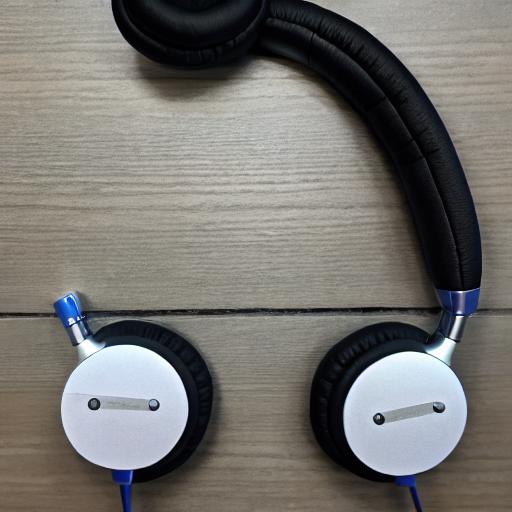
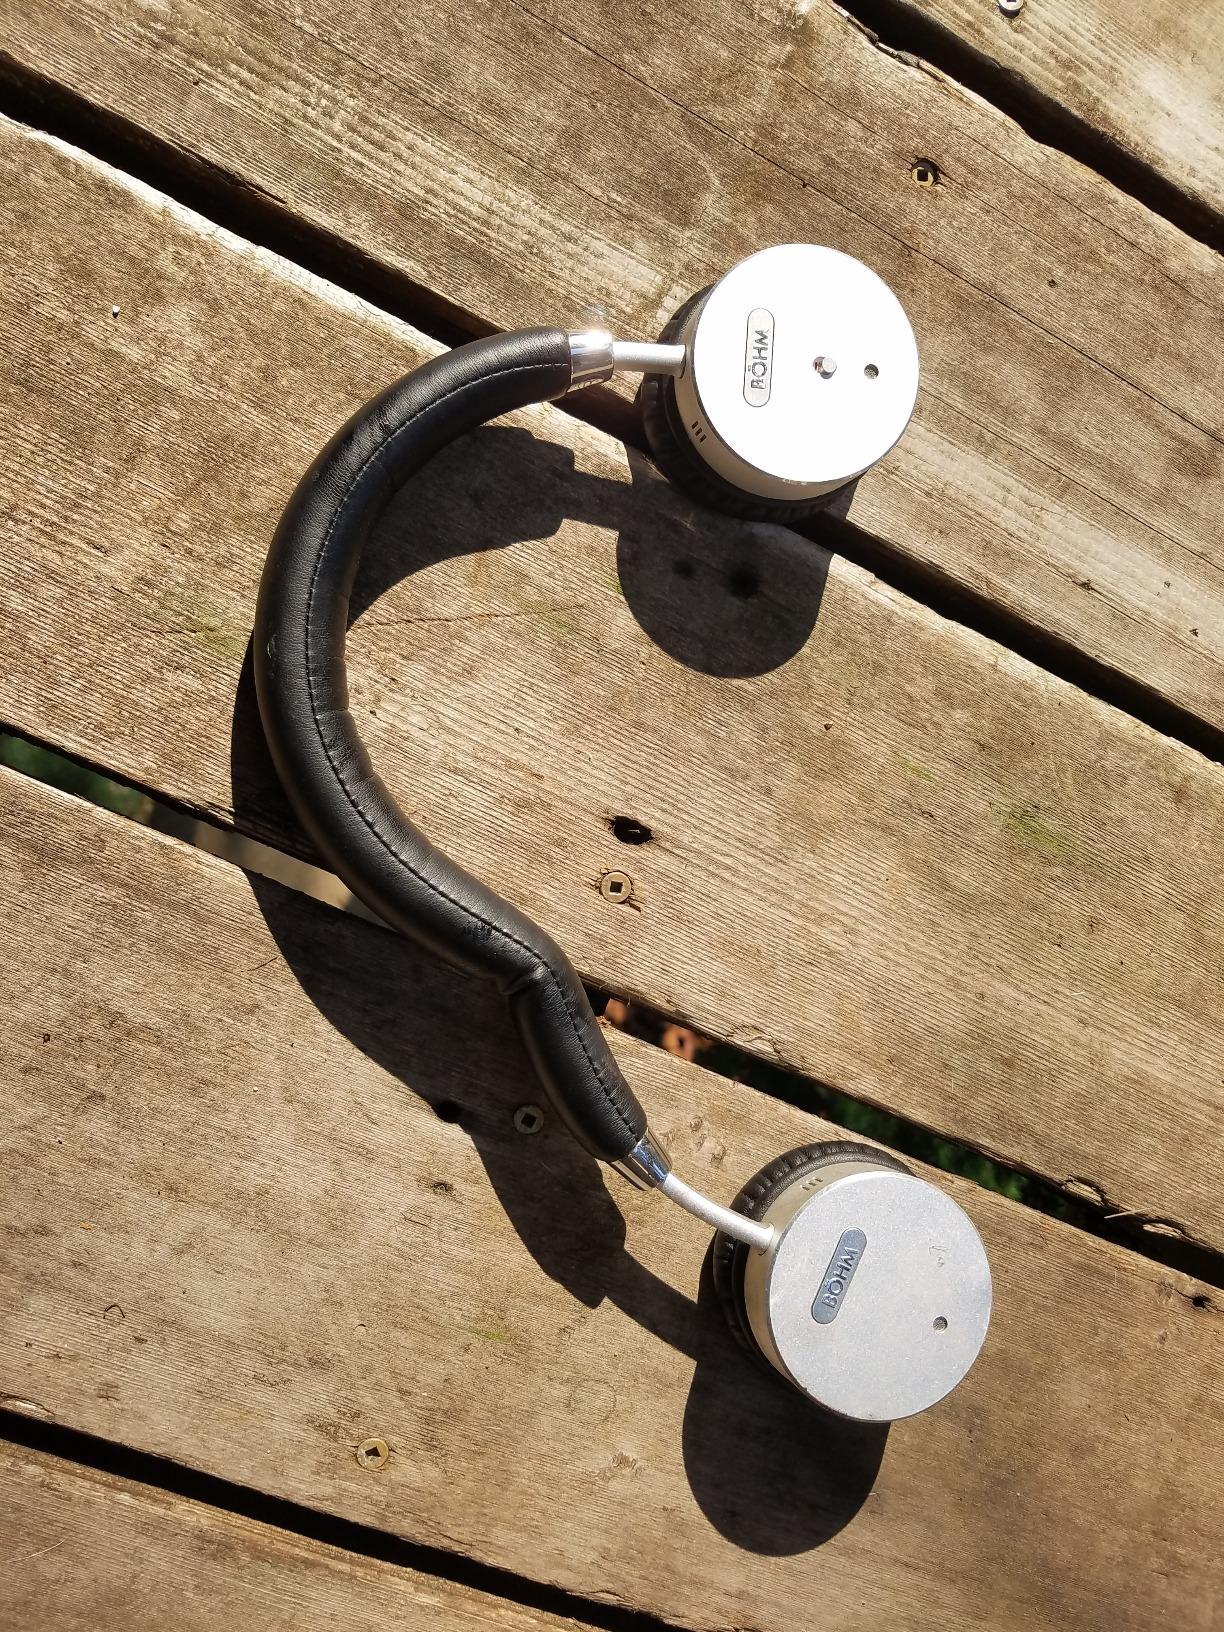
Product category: headphones
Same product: no